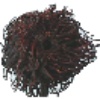
Label: rambutan